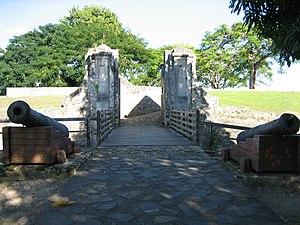
Le fort Fleur d'épée est la plus importante fortification de Grande Terre en Guadeloupe. Il a été inscrit monument historique par arrêté du 21 mars 1979.
Cet article recense les monuments historiques de la Guadeloupe, en France.